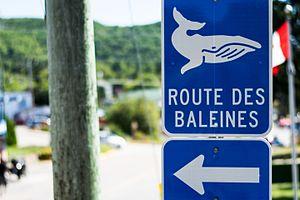
Panneau indiquant la route des baleines dans la ville de Tadoussac, le long du fleuve Saint-Laurent (Québec, Canada).
La route des Baleines est une route touristique du Québec. Elle fait partie de la route 138, et se situe de Manicouagan jusqu'à Dupplessis. Cette route longe la rive nord de l'estuaire et du golfe du Saint-Laurent sur 828 km. La route bleue est peuplée de 13 espèces différentes, dont la baleine bleue. La route est en quelque sorte divisée en 6 parties. Plusieurs excursions sont organisées. Des services sont même offerts la nuit, sous l'eau ou bien simplement en bateaux pneumatiques. Il est aussi facilement possible d'observer les baleines à partir de la rive.